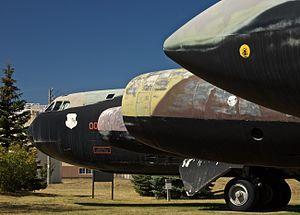
Le Boeing B-52 Stratofortress, bombardier stratégique américain à long rayon d'action, en service dans la United States Air Force depuis 1955, est construit à 744 exemplaires entre 1949 et 1962. La flotte comprend deux prototypes XB-52 et YB-52, et 742 appareils de série répartis en huit versions, du B-52A au B-52H. En avril 1952, le deuxième prototype, YB-52, est le premier appareil à voler, suivi à la fin de l'année par le XB-52. Le modèle A vole en 1954 et sert uniquement pour les essais ; les premiers à entrer en service opérationnel sont les B-52B de bombardement et les RB-52B de reconnaissance livrés à partir de 1955, au 93rd Bomb Wing du Strategic Air Command. Le 744ᵉ et dernier appareil construit, un B-52H, qui sort d'usine en mars 1962, est livré au mois d'octobre au 4136th Strategic Wing.